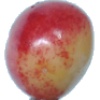
Label: cherry_rainier